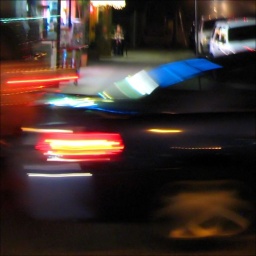
Car weezing by at Warp Speed as I was about to cross the street ~ North Park ~